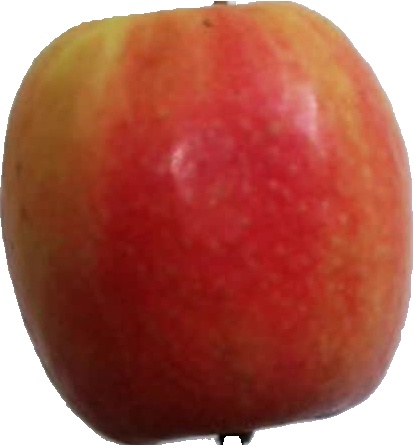
Label: apple_pink_lady_1